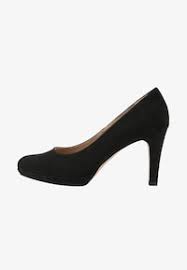
Waste category: shoes